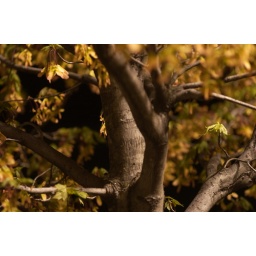
long exposure of a tree near a street lamp